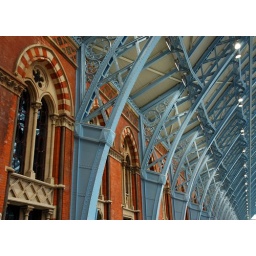
such an impressive building - I spent ages just walking around and taking in the details...